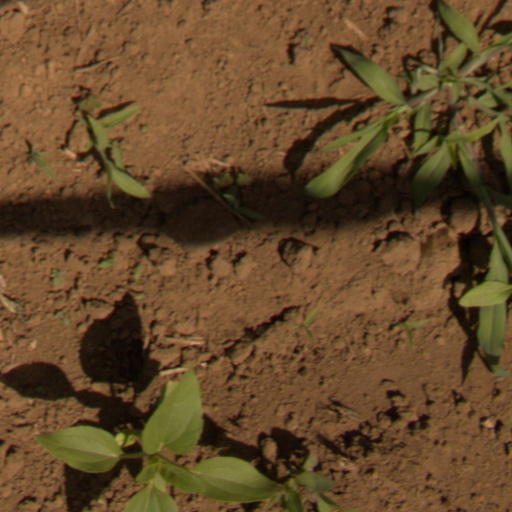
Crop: Jerusalem artichoke